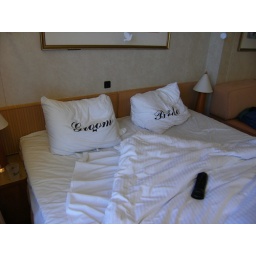
His mom got us the pillow cases and hung up a bunch of cute wedding decorations in the room.